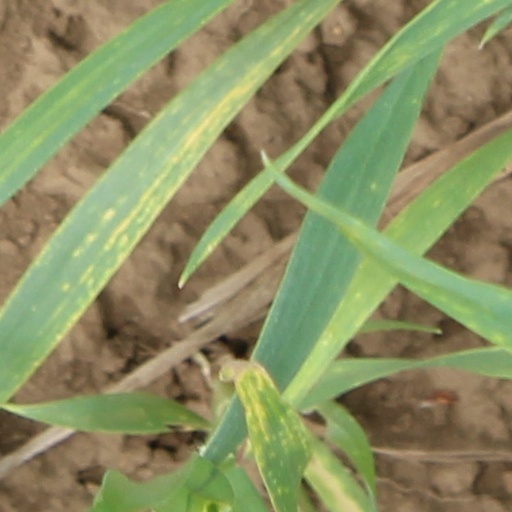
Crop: wheat